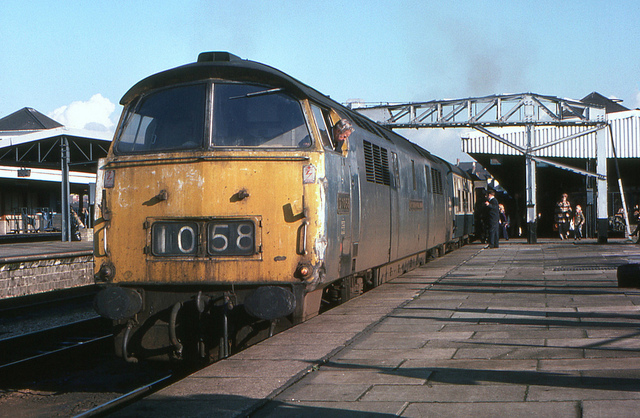
Commuter train at the station from the front

A passenger train pulled in at a train station

A train parked in front of a platform.

A rusty train letting passengers on at a station.

A train at a standstill boarding at a train station.